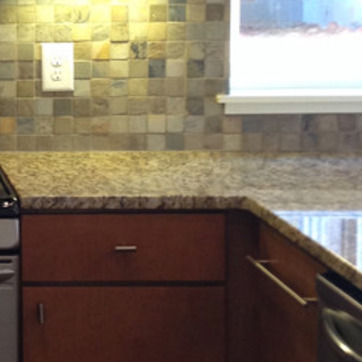
Material: polishedstone